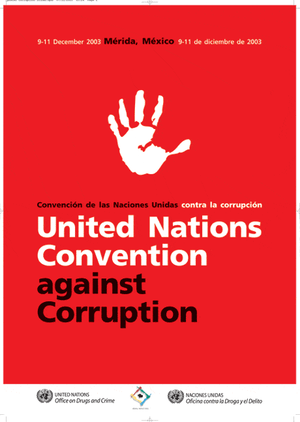
Bestikkelse
De Forenede Nationers konvention mod korruption
Bestikkelse er en gave, en tjeneste eller anden formuefordel, der gives til en embedsmand eller anden magthaver eller kommende magthaver for at magthaveren skal særbehandle giveren eller personer eller virksomheder, som giveren har interesse i, eller som en tak for udførte tjenester. Som magthaver anses i denne sammenhæng enhver, der har beslutningskompetence til at træffe beslutninger, der kan påvirke giveren af bestikkelse positivt